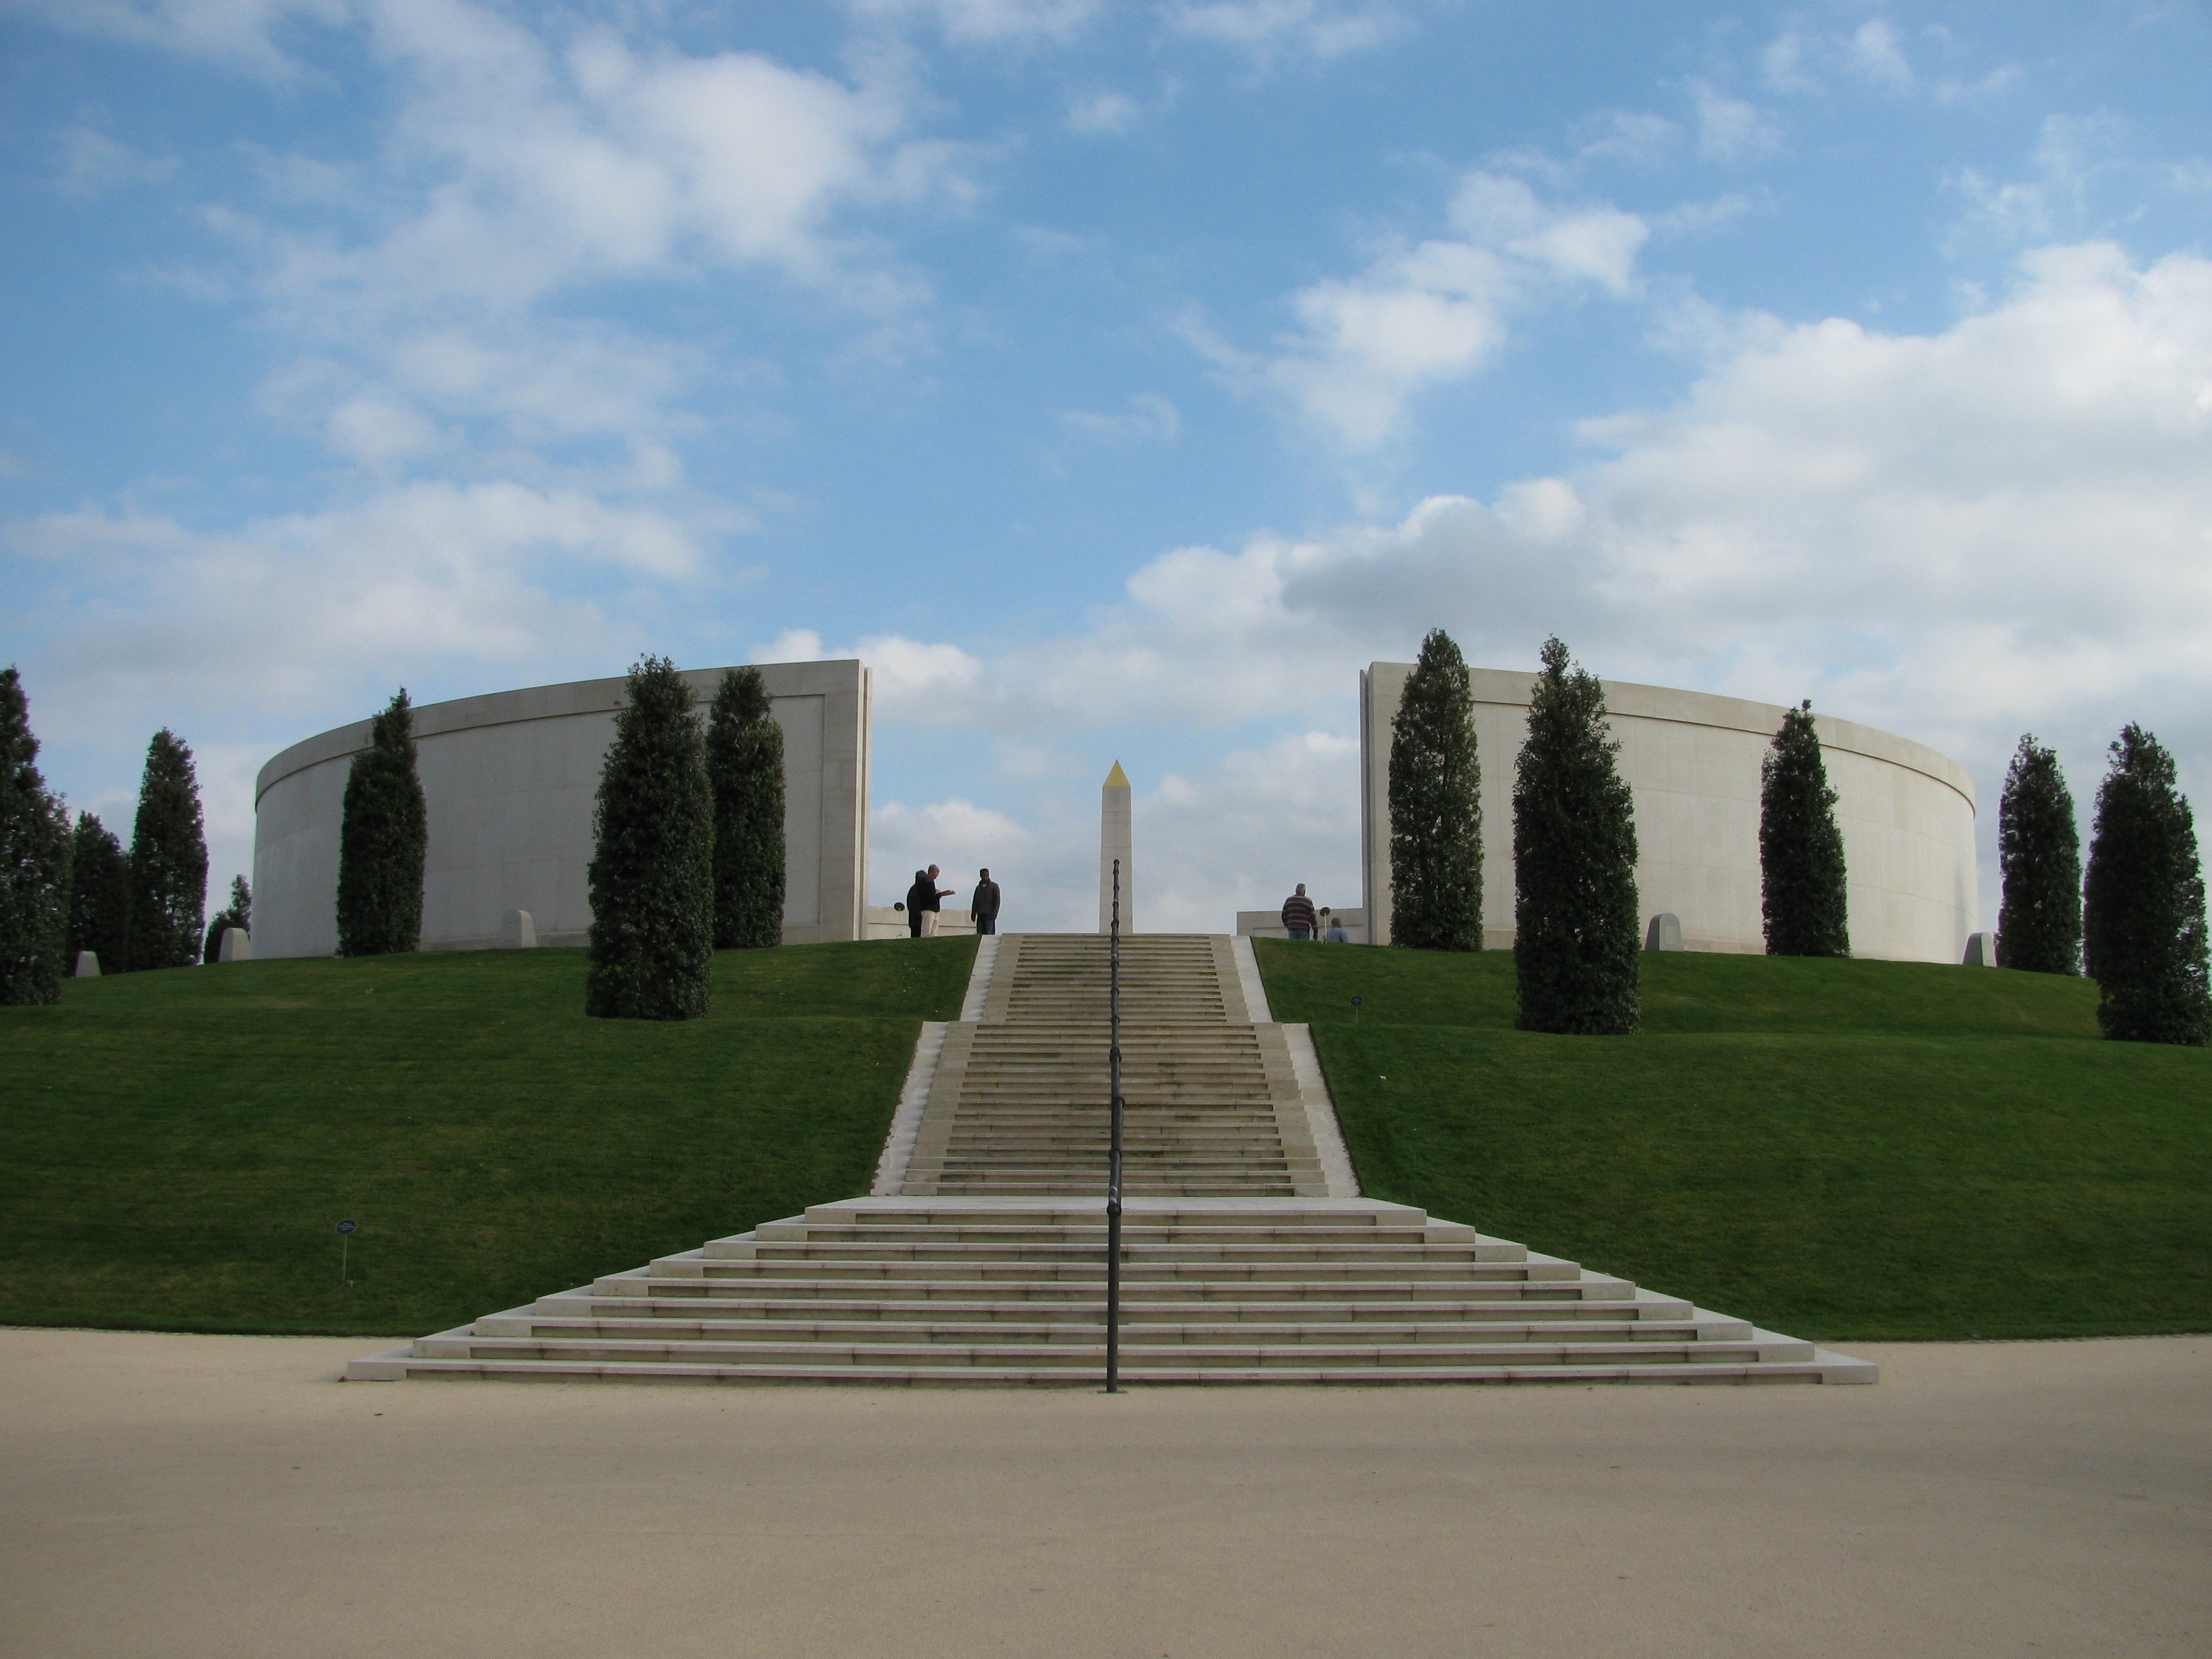
architecture, monument, landmark, memorial, clouds, estate, arboretum, national memorial arboretum, alrewas